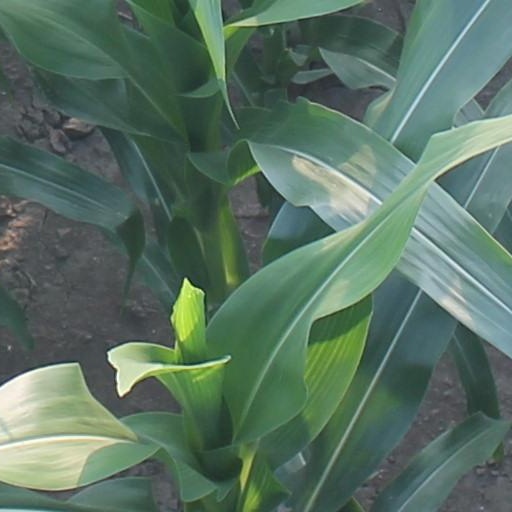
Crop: maize; corn